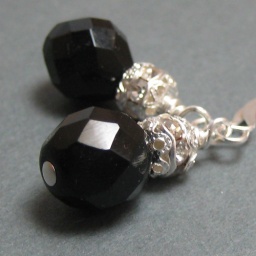
A large faceted black glass ball sits beneath a stunning silverplated rhinestone ball. Total length, including silverplated hooks, is 1.25&amp;quot;.